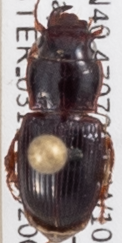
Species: Cratacanthus dubius
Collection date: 2020-07-15
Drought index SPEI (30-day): -1.93
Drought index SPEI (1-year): -1.22
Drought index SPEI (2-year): -0.24